Whisky tasting

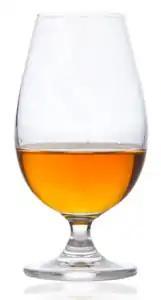
Whisky tasting glass

Whisky tasting is the analysis of whisky through visual examination, taste and aroma. Whisky tastings are often conducted in groups of people, either for reference purposes or as a social activity. More recently, whisky tastings have become a virtual event.